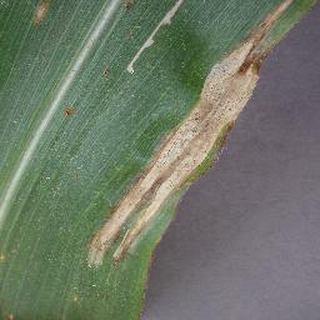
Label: corn_northern_leaf_blight